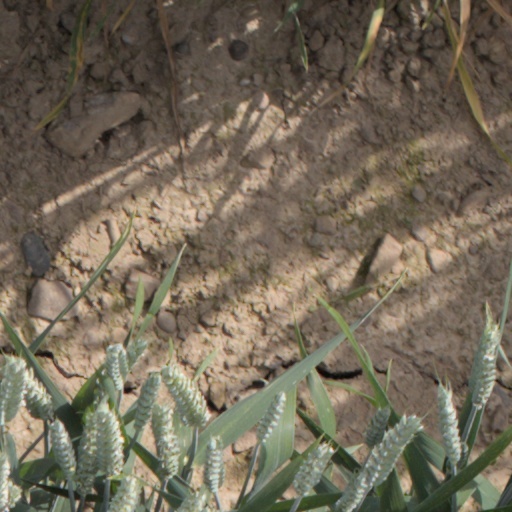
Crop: wheat